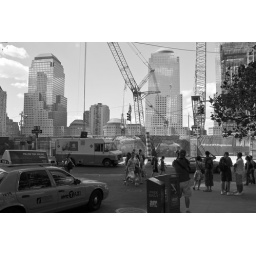
Manhattan in black & white